Aircraft canopy

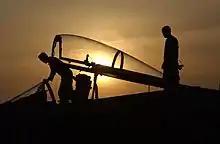
F-15 Eagle canopy

Very early aircraft had no canopies. The pilots were exposed to the wind and weather, although most flying was done in good weather. Through World War I most aircraft had no canopy, although they often had a small windshield to deflect the prop wash and wind from hitting the pilot in the face. In the 1920s and 1930s, the increasing speed and altitude of airplanes necessitated a fully enclosed cockpit and canopies became more common.